University of Kentucky Salvation Army Clinic

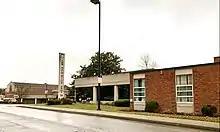
Clinic location

The University of Kentucky Salvation Army Clinic is a free clinic run by medical students in Lexington, Kentucky. Founded in 1986, it is the oldest community service project run through the UK College of Medicine and one of the oldest continuously operational student-run free clinics in the United States.